Pressure–volume loop analysis in cardiology

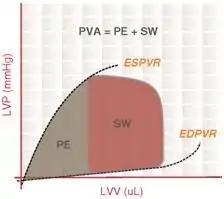
Pressure-volume area plot.

There is a highly linear correlation between the PVA and cardiac oxygen consumption per beat. This relationship holds true under a variety of loading and contractile conditions. This estimation of myocardial oxygen consumption (MVO) is used to study the coupling of mechanical work and the energy requirement of the heart in various disease states, such as diabetes, ventricular hypertrophy, and heart failure. MVO is also used in the calculation of cardiac efficiency, which is the ratio of cardiac stroke work to MVO.